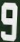
Number: 9